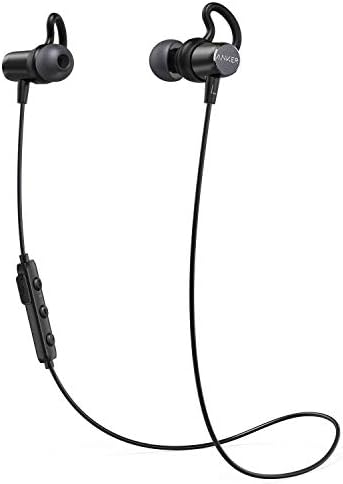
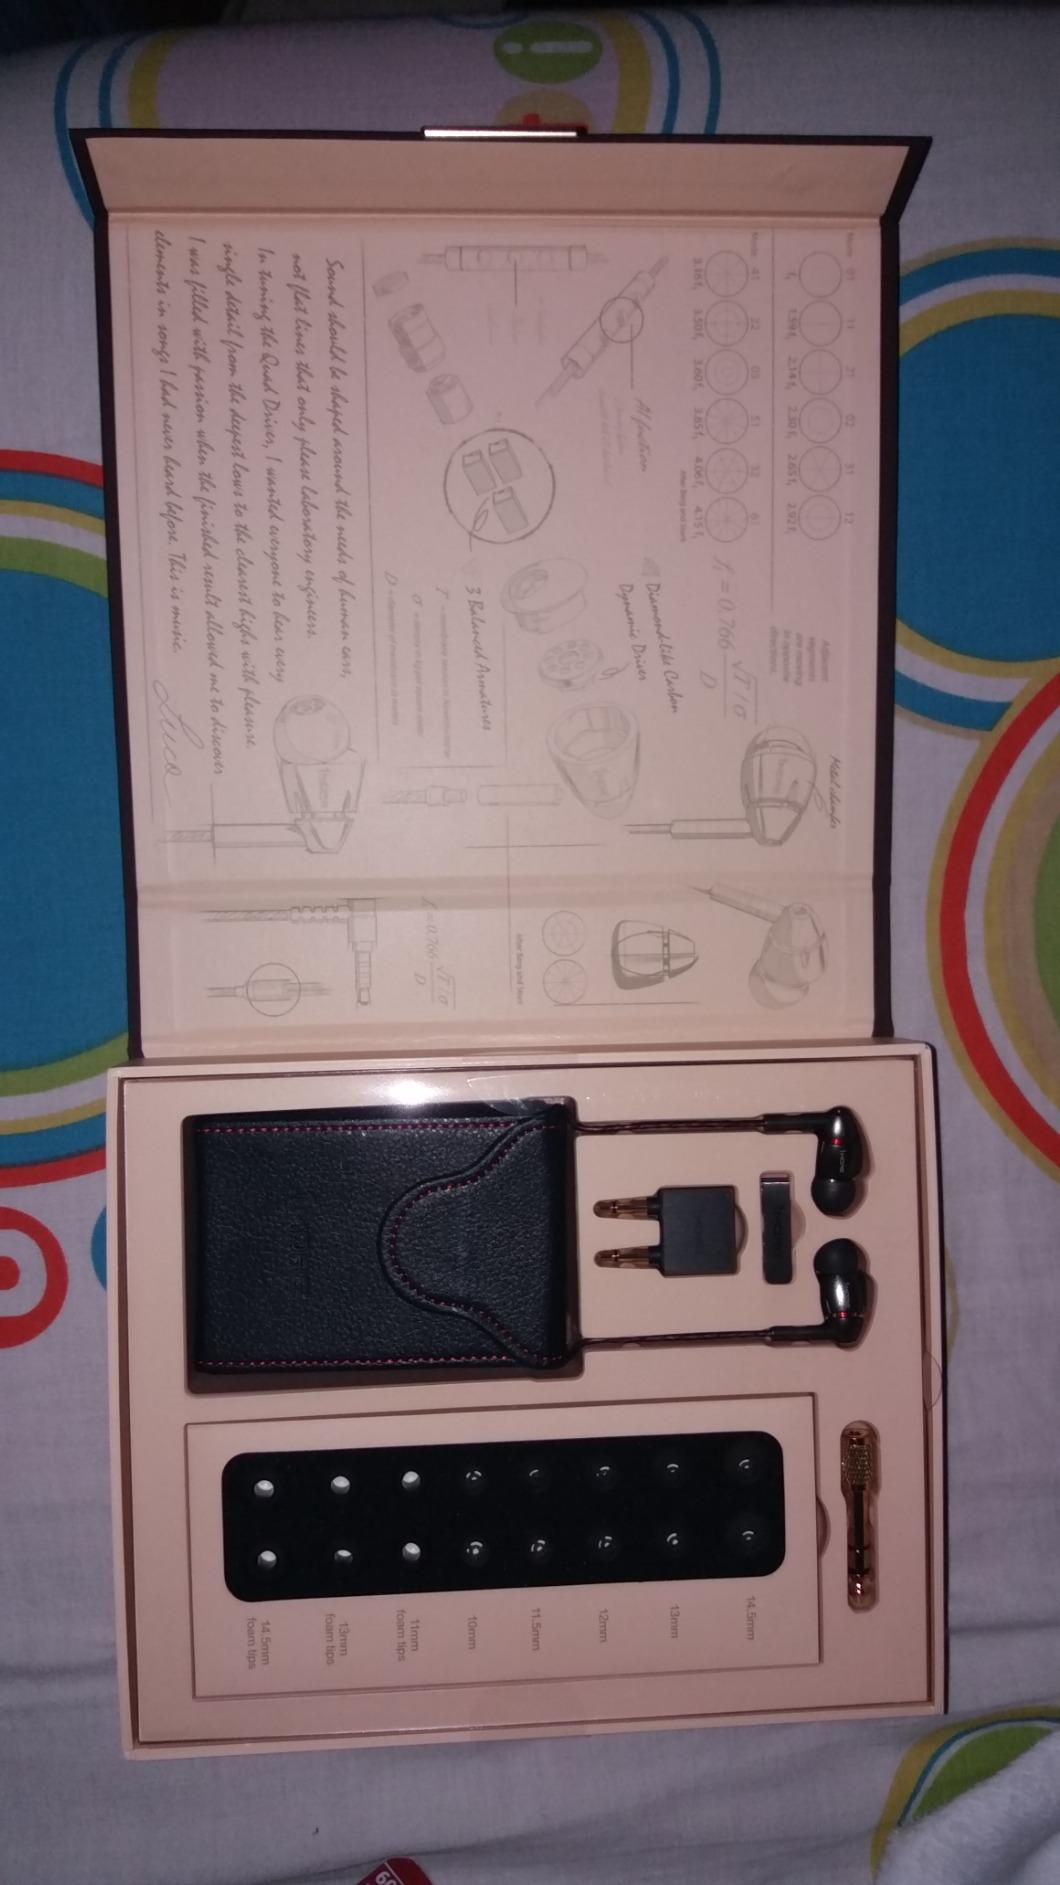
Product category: headphones
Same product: no